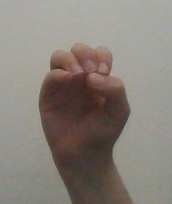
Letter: ha